Thomas Jenner (publisher)

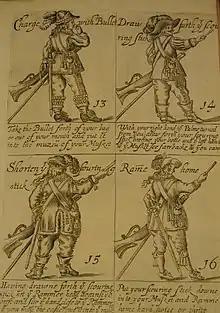
Illustration from "The Military Discipline wherein is Martially Showne the Order for Drilling the Musket and Pike", published by Thomas Jenner, London 1642

Thomas Jenner (died 1673) was an English writer, engraver, and publisher in London. He kept from 1624 a print-shop by the south entrance of the Royal Exchange; it was recommended by John Evelyn to Samuel Pepys.